Captivity of Mangalorean Catholics at Seringapatam

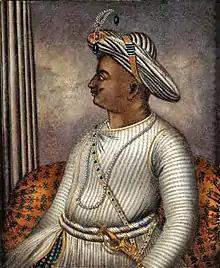
Tipu Sultan, the architect of the Seringapatam captivity

Tipu Sultan succeeded his father at the age of 31. He had also taken part in the conquest of Mangalore in 1768, and accused the Mangalorean Catholics of treachery towards the sovereign, as well as their having helped the British. He was aware of the treatment of Canara Muslims by the Portuguese clergy, and had always resented his father's favourable policy towards the Mangalorean Catholics.